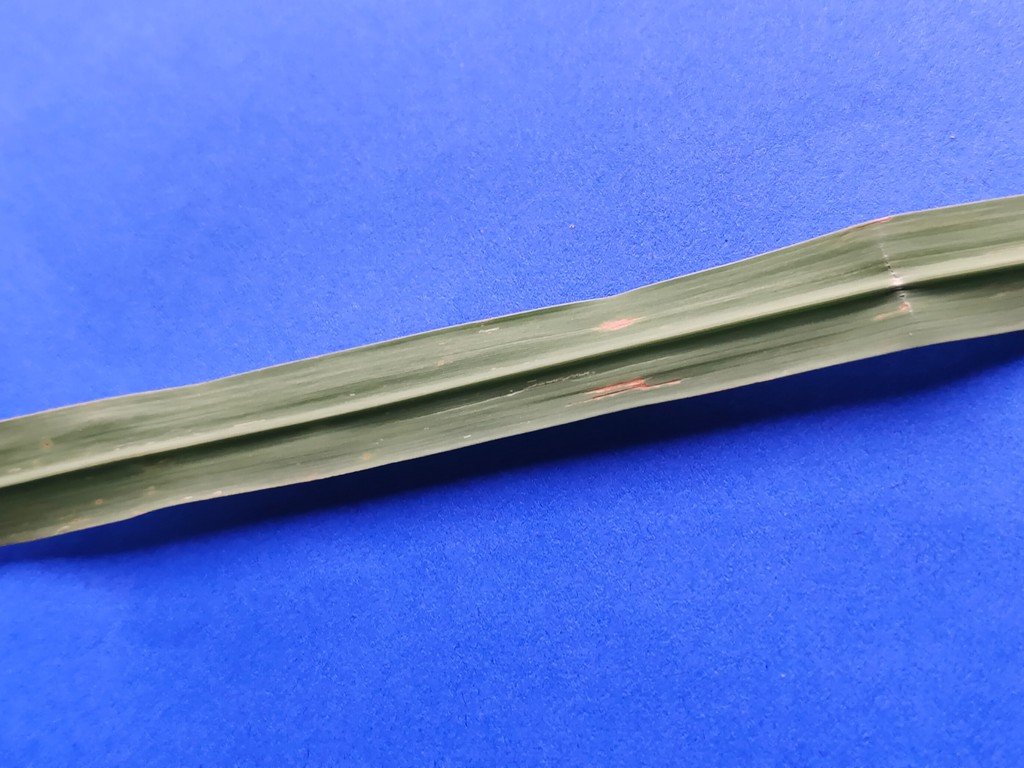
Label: Unhealthy